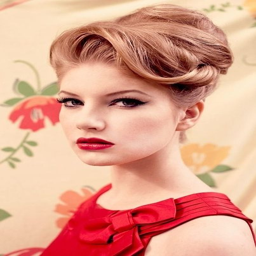
hairstyle is making its way back to current trends .